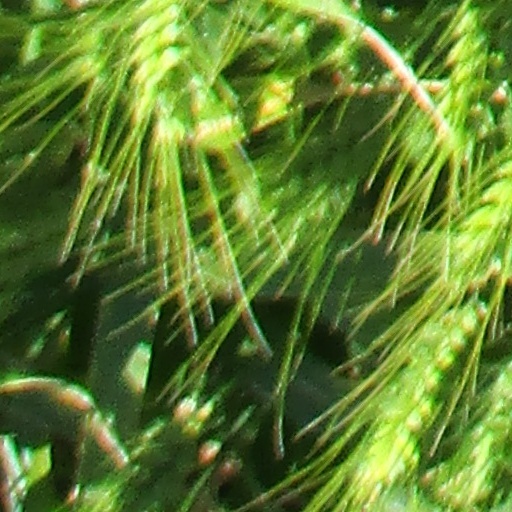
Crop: wheat